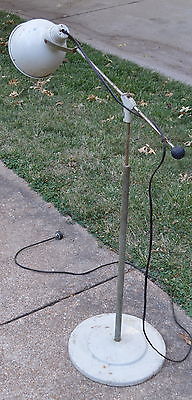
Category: lamp